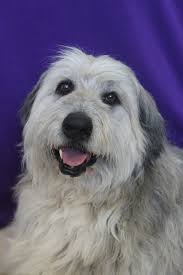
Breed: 230-n000041-briard